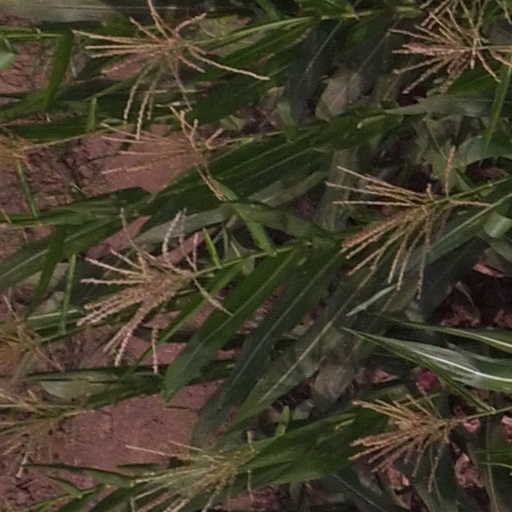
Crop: maize; corn